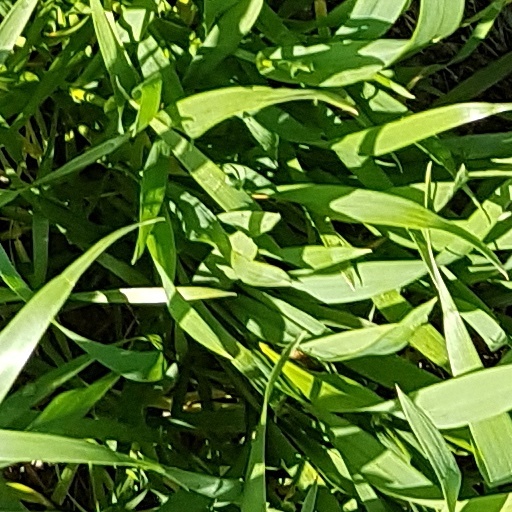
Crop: wheat